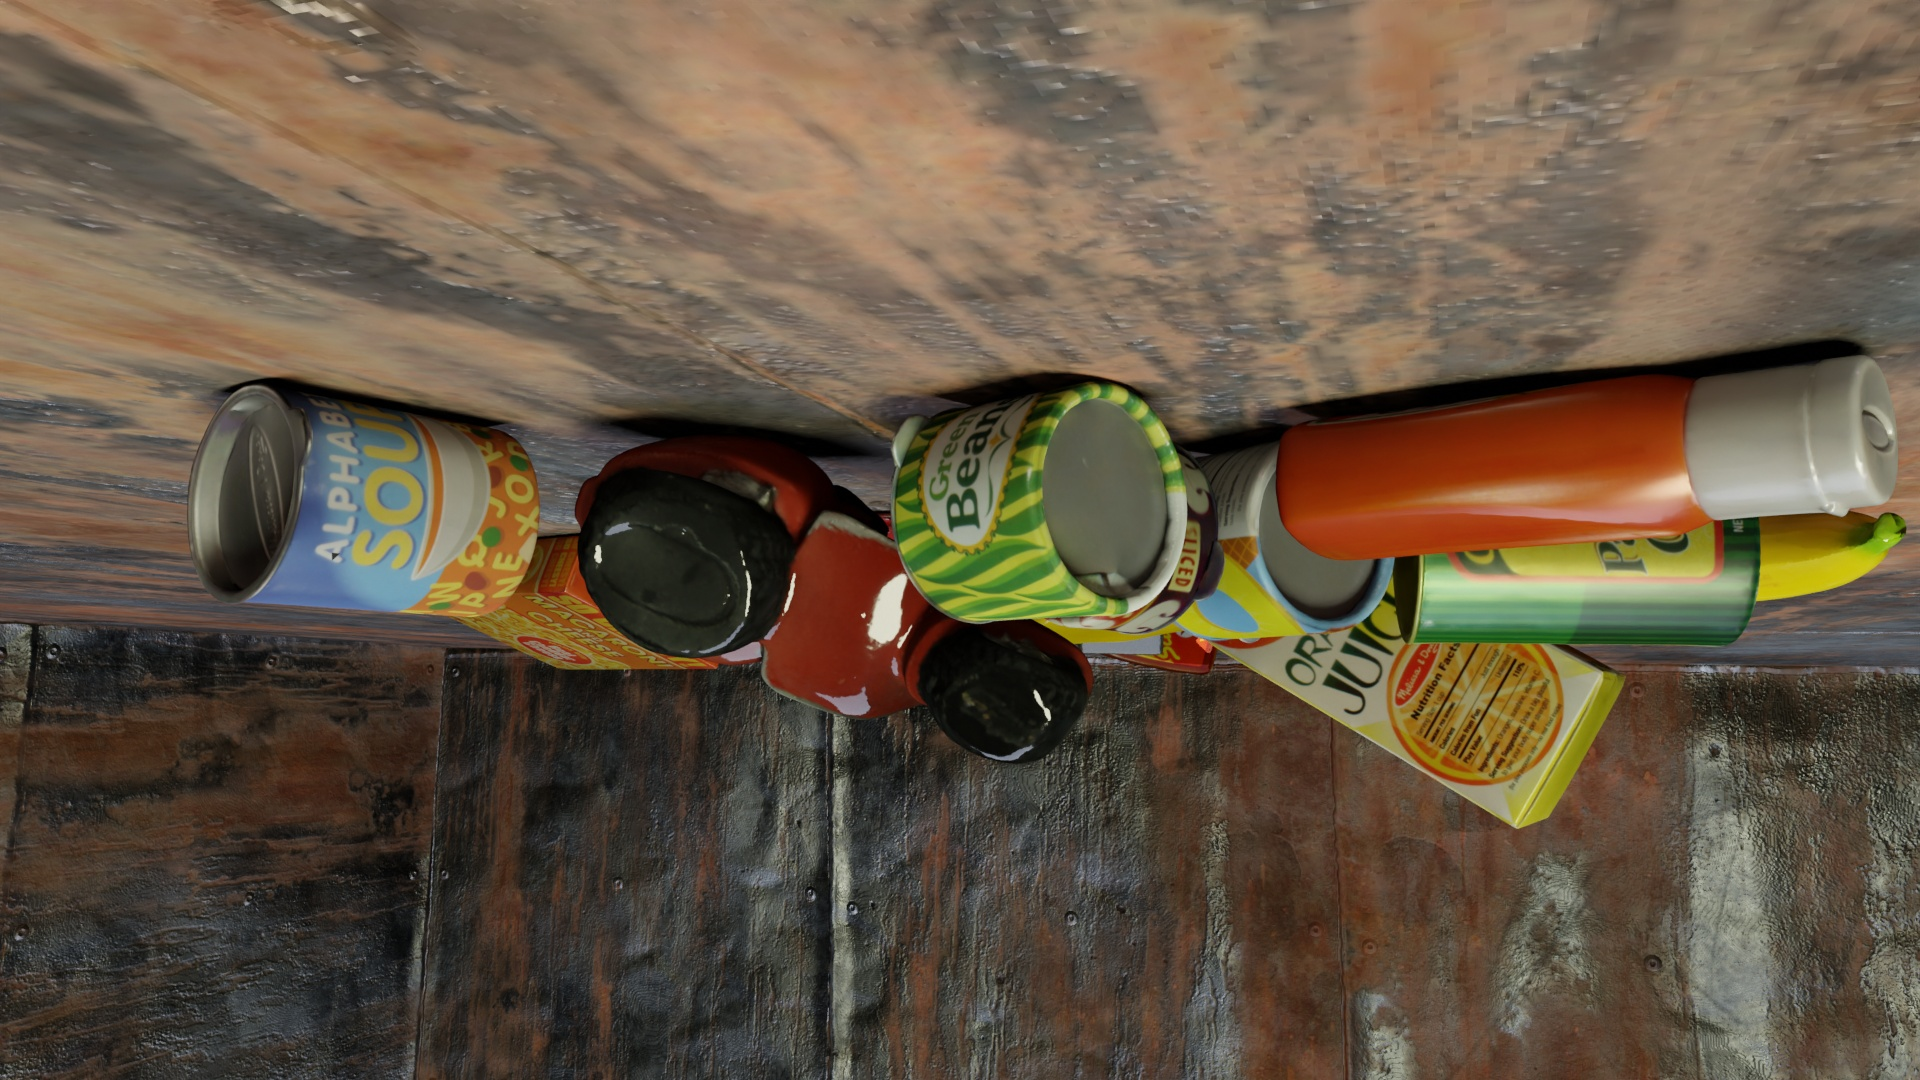
Question:
What are the eight normalized (x, y) image coordinates between 0 and 1 of the cuboid corners for the bottle of creamy ranch dressing with a curved shape and green cap? Your answer should be a list of normalized (x, y) image coordinates between 0 and 1 with bottom face first then top face, all counter-clockwise.
Answer: [(0.255729, 0.552778), (0.260417, 0.47037), (0.196875, 0.465741), (0.191146, 0.546296), (0.165625, 0.518519), (0.172917, 0.415741), (0.093229, 0.410185), (0.085417, 0.512037)]